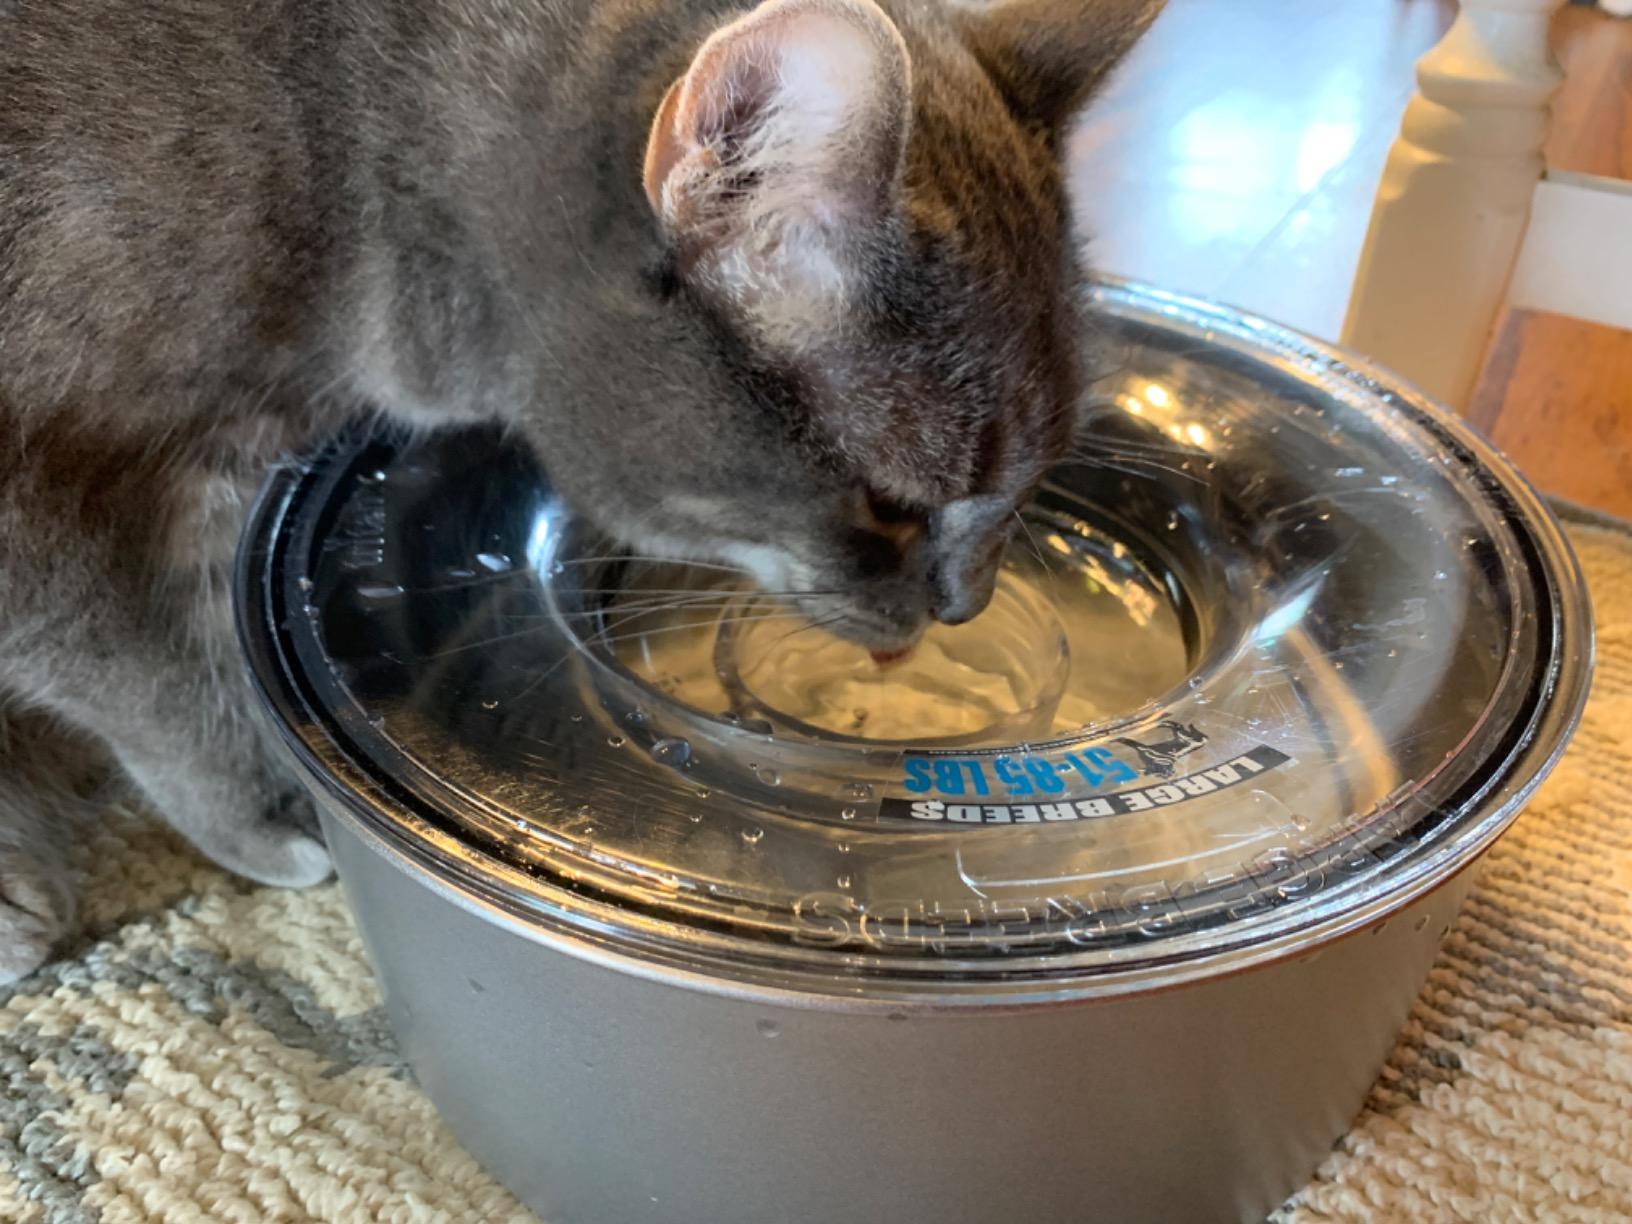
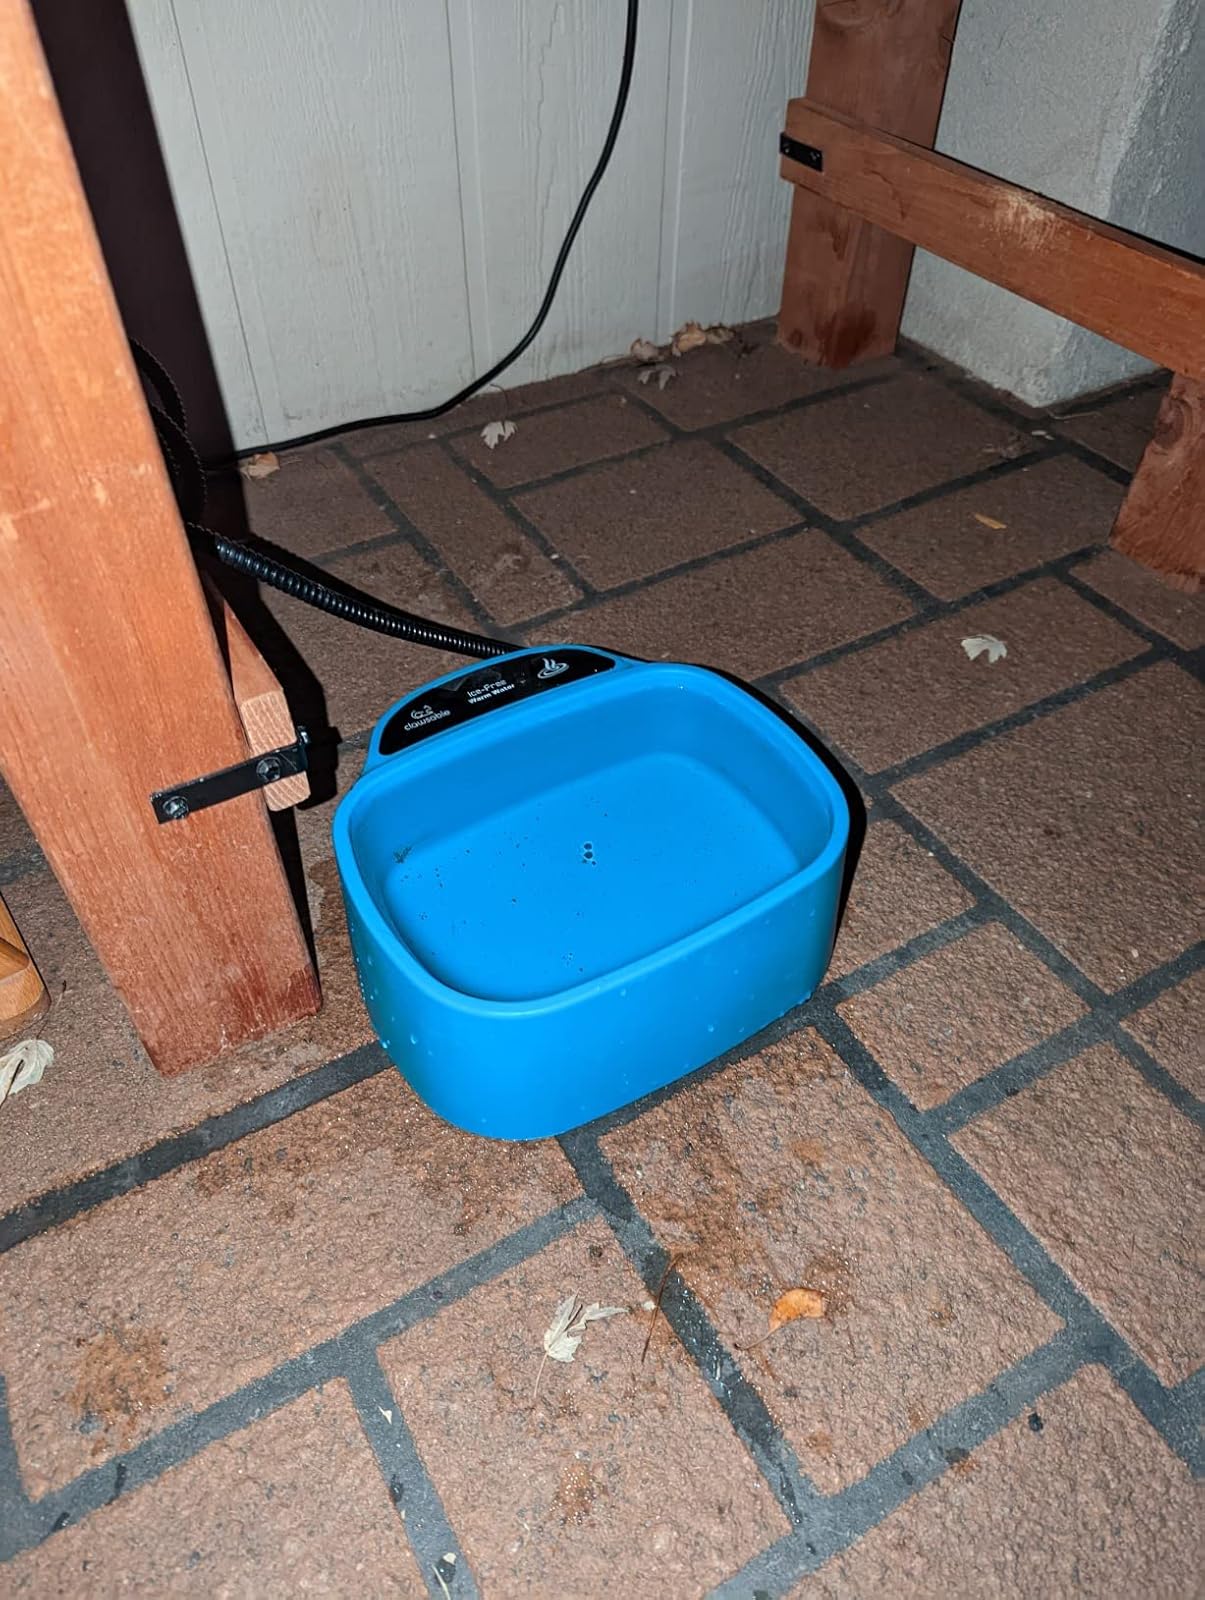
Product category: items_bowl
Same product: no